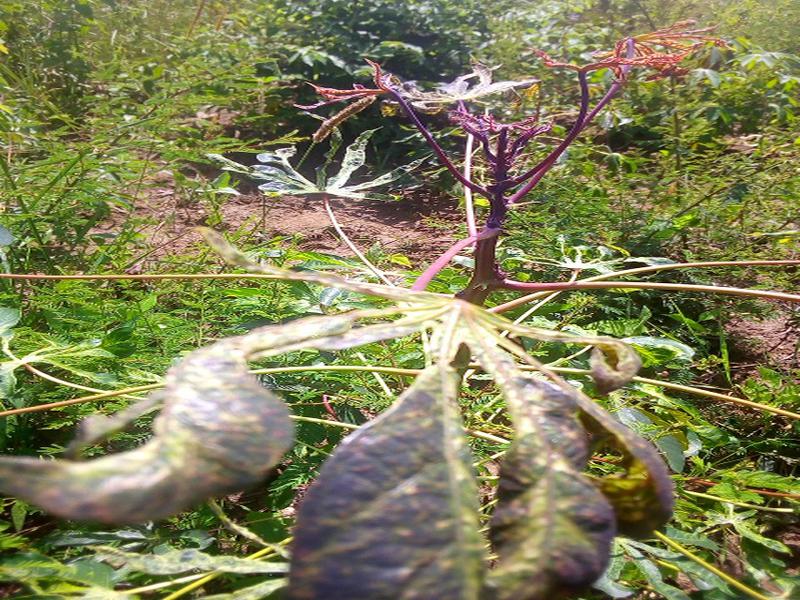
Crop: cassava
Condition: green_mottle